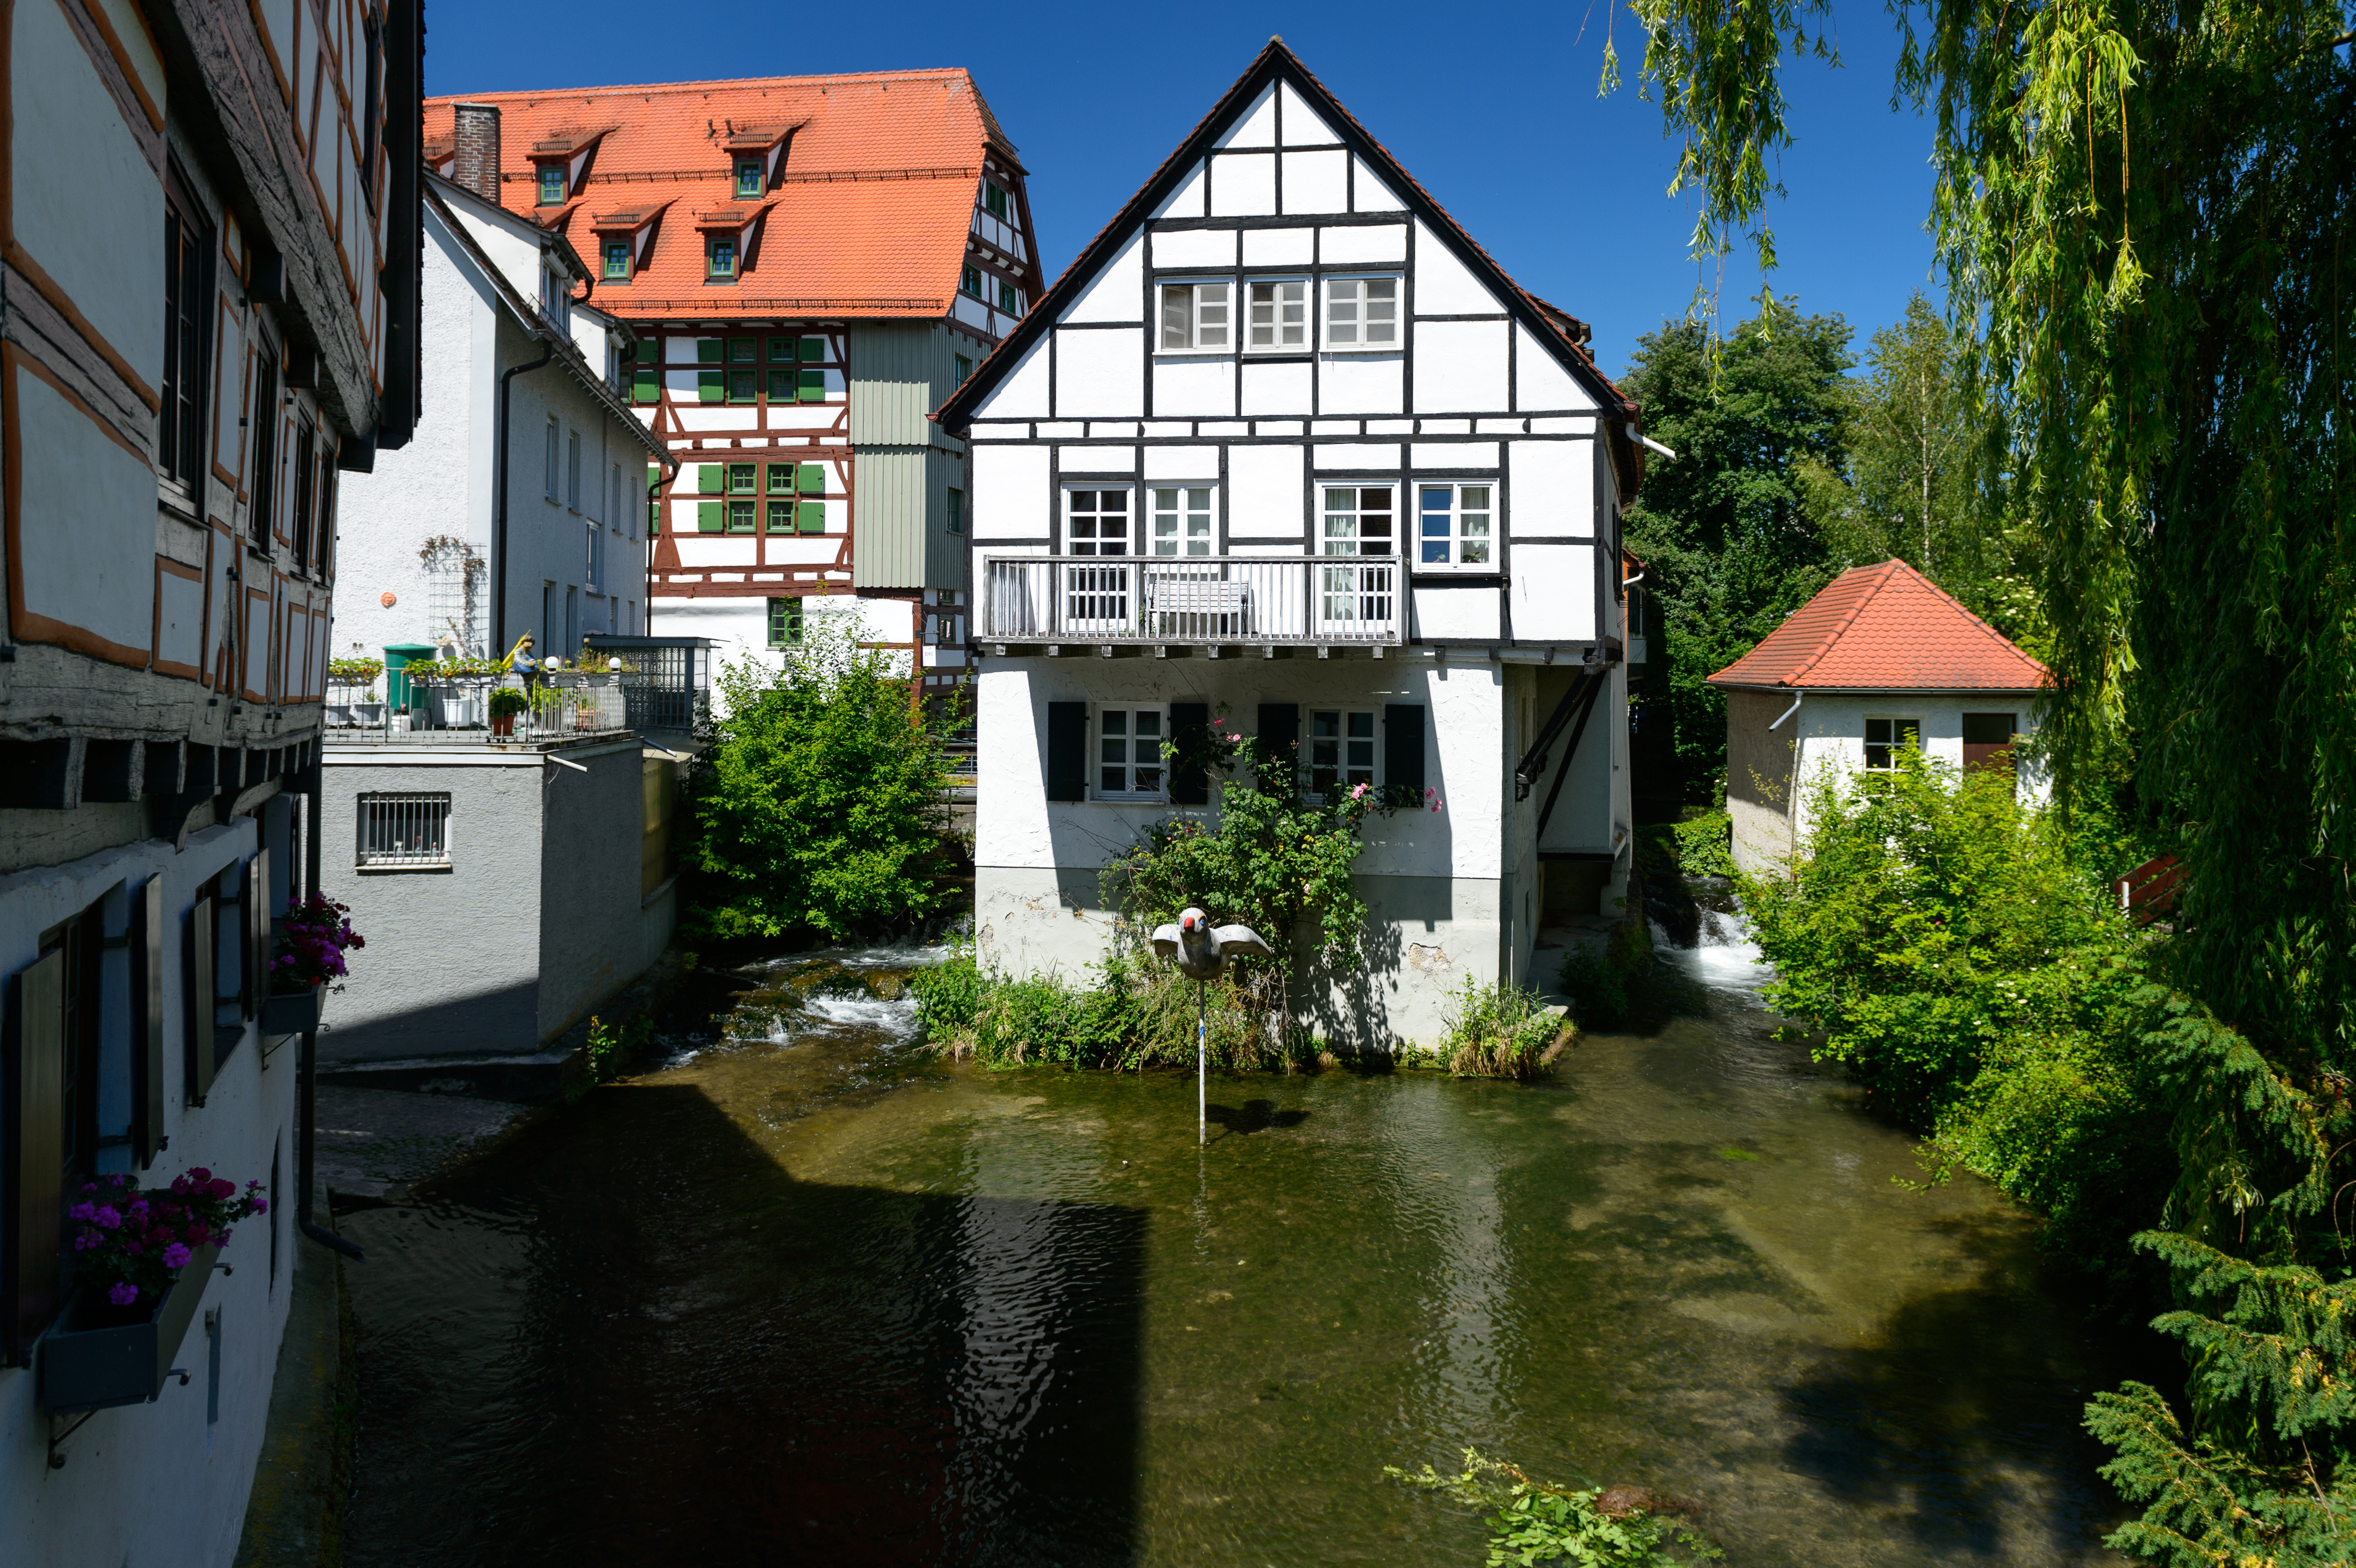
architecture, house, building, home, cottage, facade, property, waterway, estate, germania, ulm, ulma, neighbourhood, badenw rttemberg, residential area